George Waterston

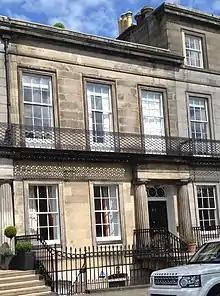
21 Regent Terrace, Edinburgh

Waterston joined James Fisher on the Agricultural Research Council's Rook Survey before rejoining the family business.